Cloud Gate Dance Theater

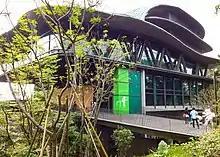
Cloud Gate Theater, located at Danshui, New Taipei City

Cloud Gate Dance Theatre is a modern dance group based in Taiwan. It was founded by choreographer Lin Hwai-min in 1973, and later he shared its management with his late protégé, choreographer Lo Man-fei. The troupe was inactive from October 1988 to September 1990. During this time, Lin spent time abroad in India and Indonesia, and studied at New York University. The genesis of Cloud Gate Dance Theatre was rooted in Lin Hwai-min's youthful desire to profoundly impact society, mirroring the "barefoot doctors" of the Cultural Revolution who endeavored to improve healthcare in impoverished rural areas.